Electric fireplace

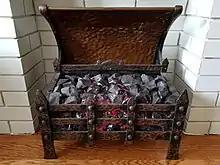
A 1920s coal basket style electric fireplace. The flickering effect is achieved by mounting a fan atop an incandescent bulb, which rotates due to the heat rising from the bulb. This fireplace has been rewired and the original heating element has been removed due to safety concerns.

The electric fire was invented in 1912 and became popular in the 1950s. Electric fireplaces found in 1950s homes were typically small and could be easily moved.